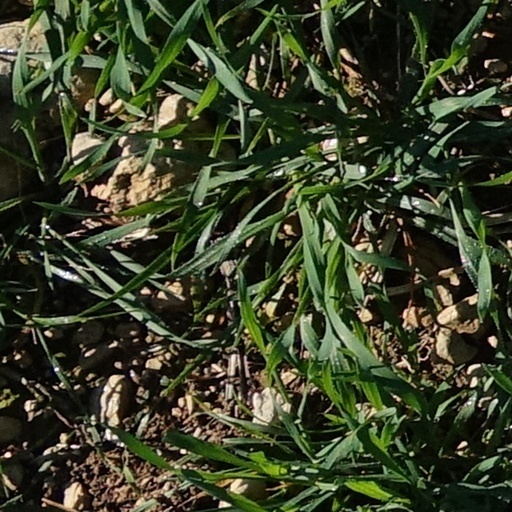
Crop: wheat